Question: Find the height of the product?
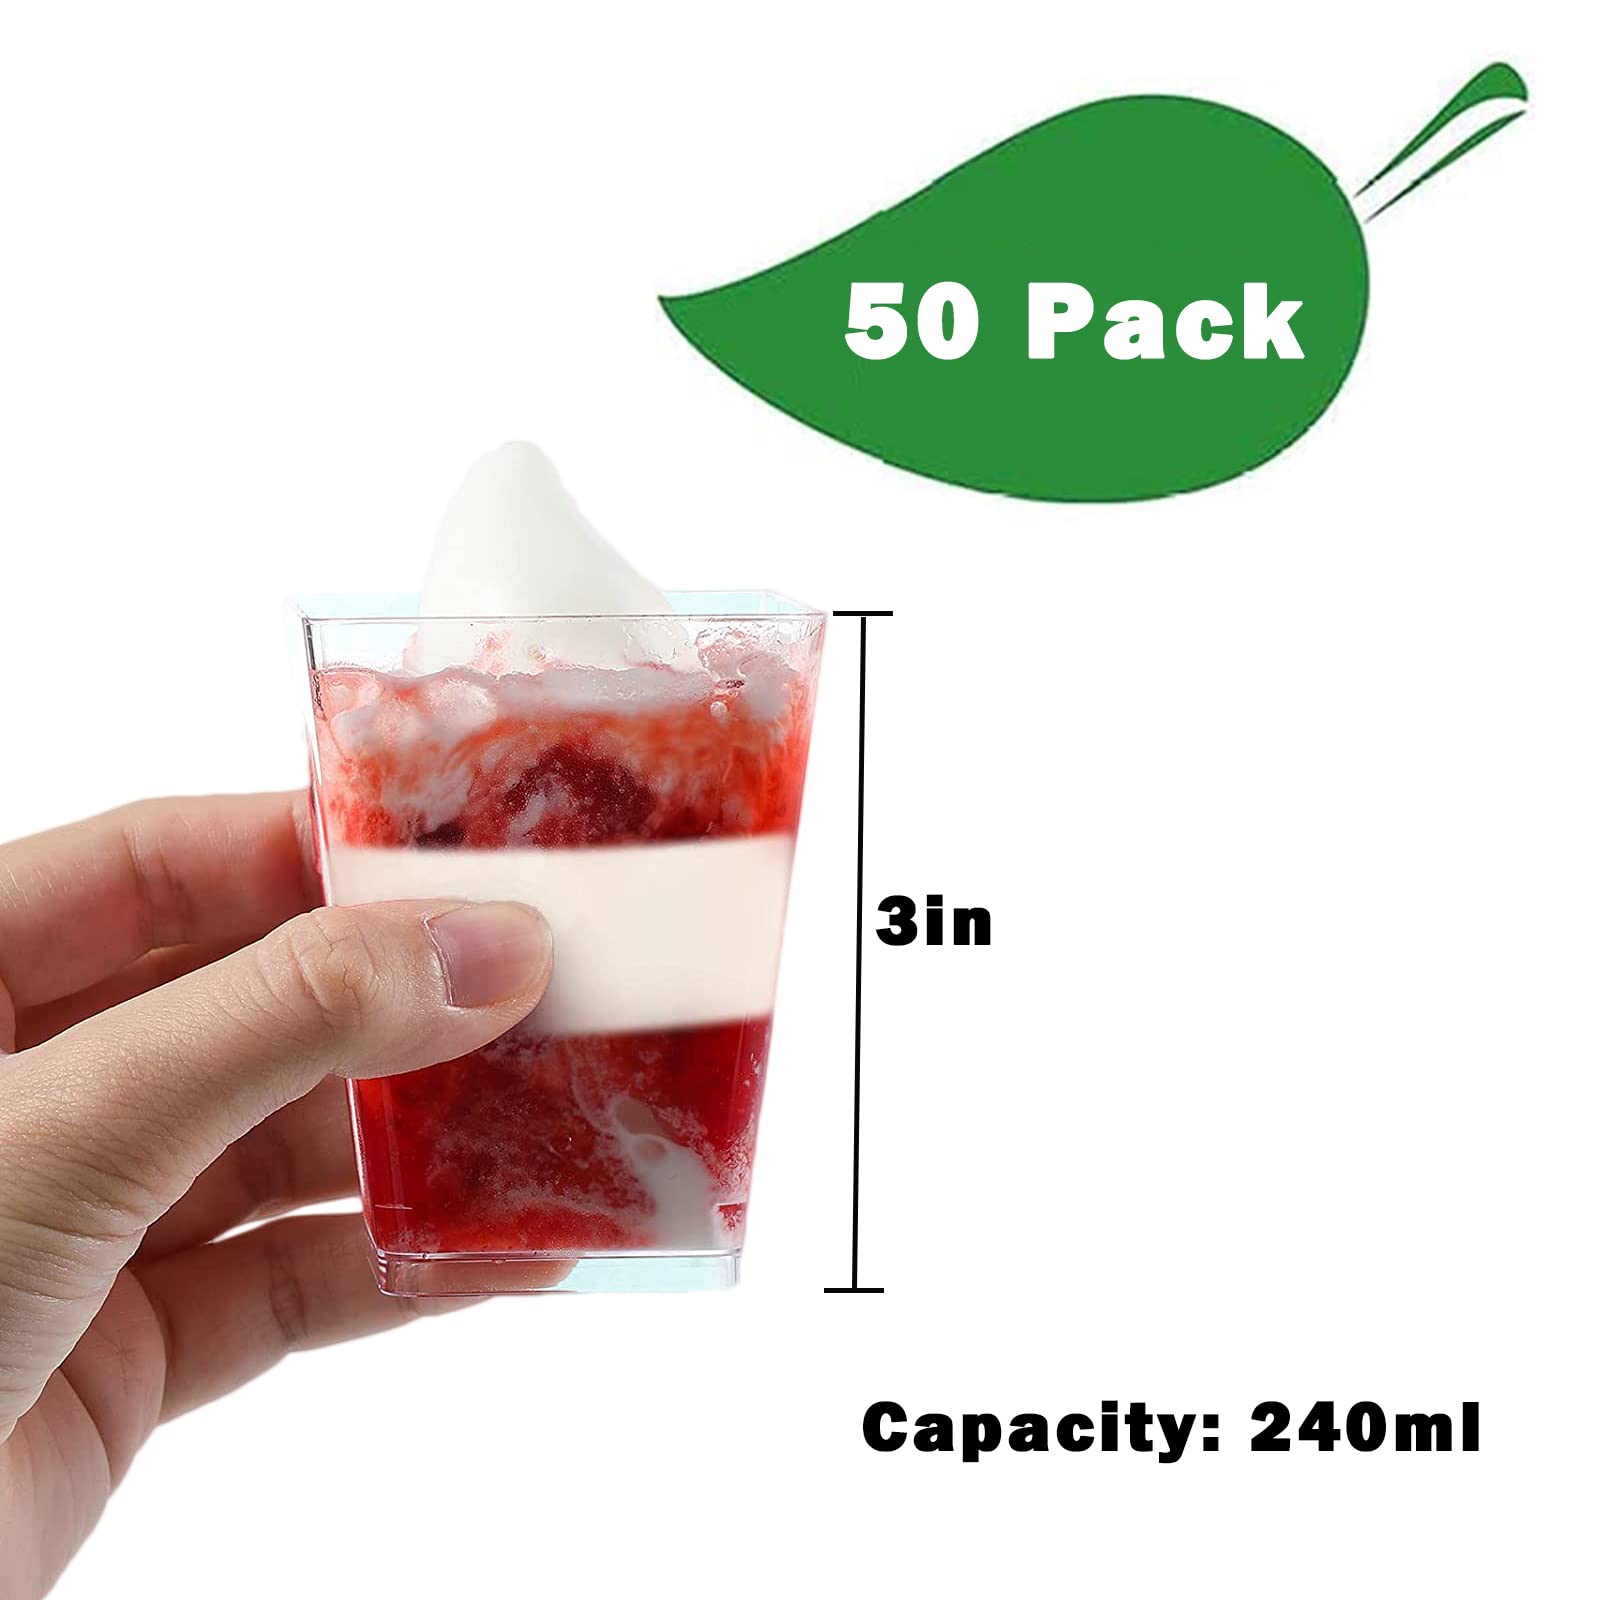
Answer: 3.0 inch